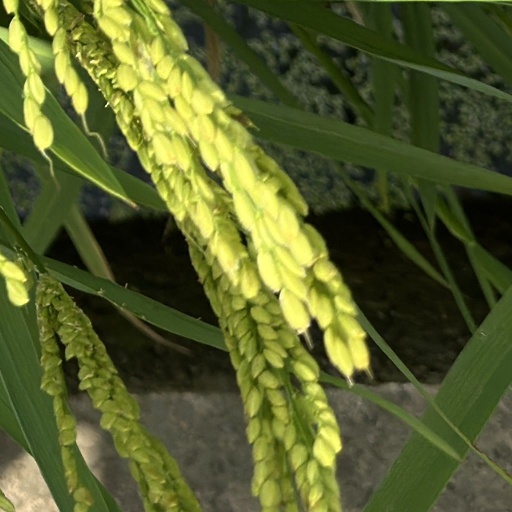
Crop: rice